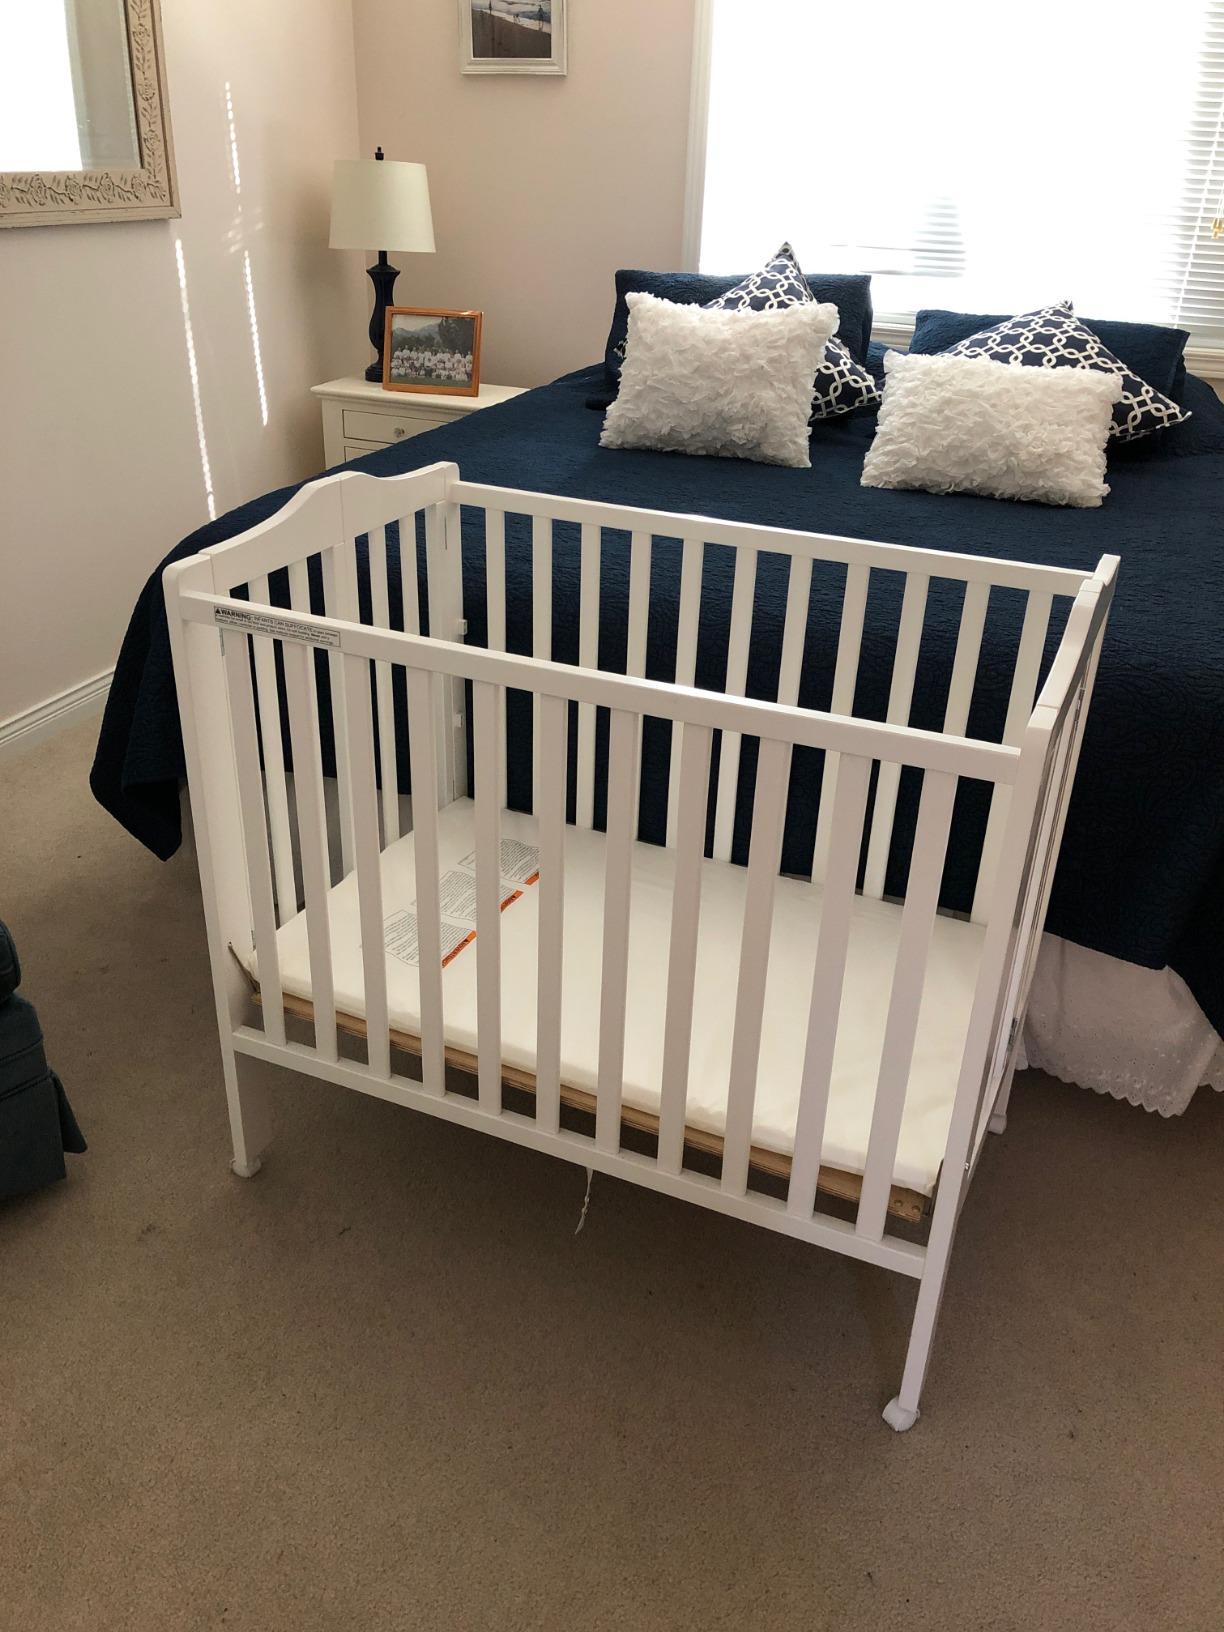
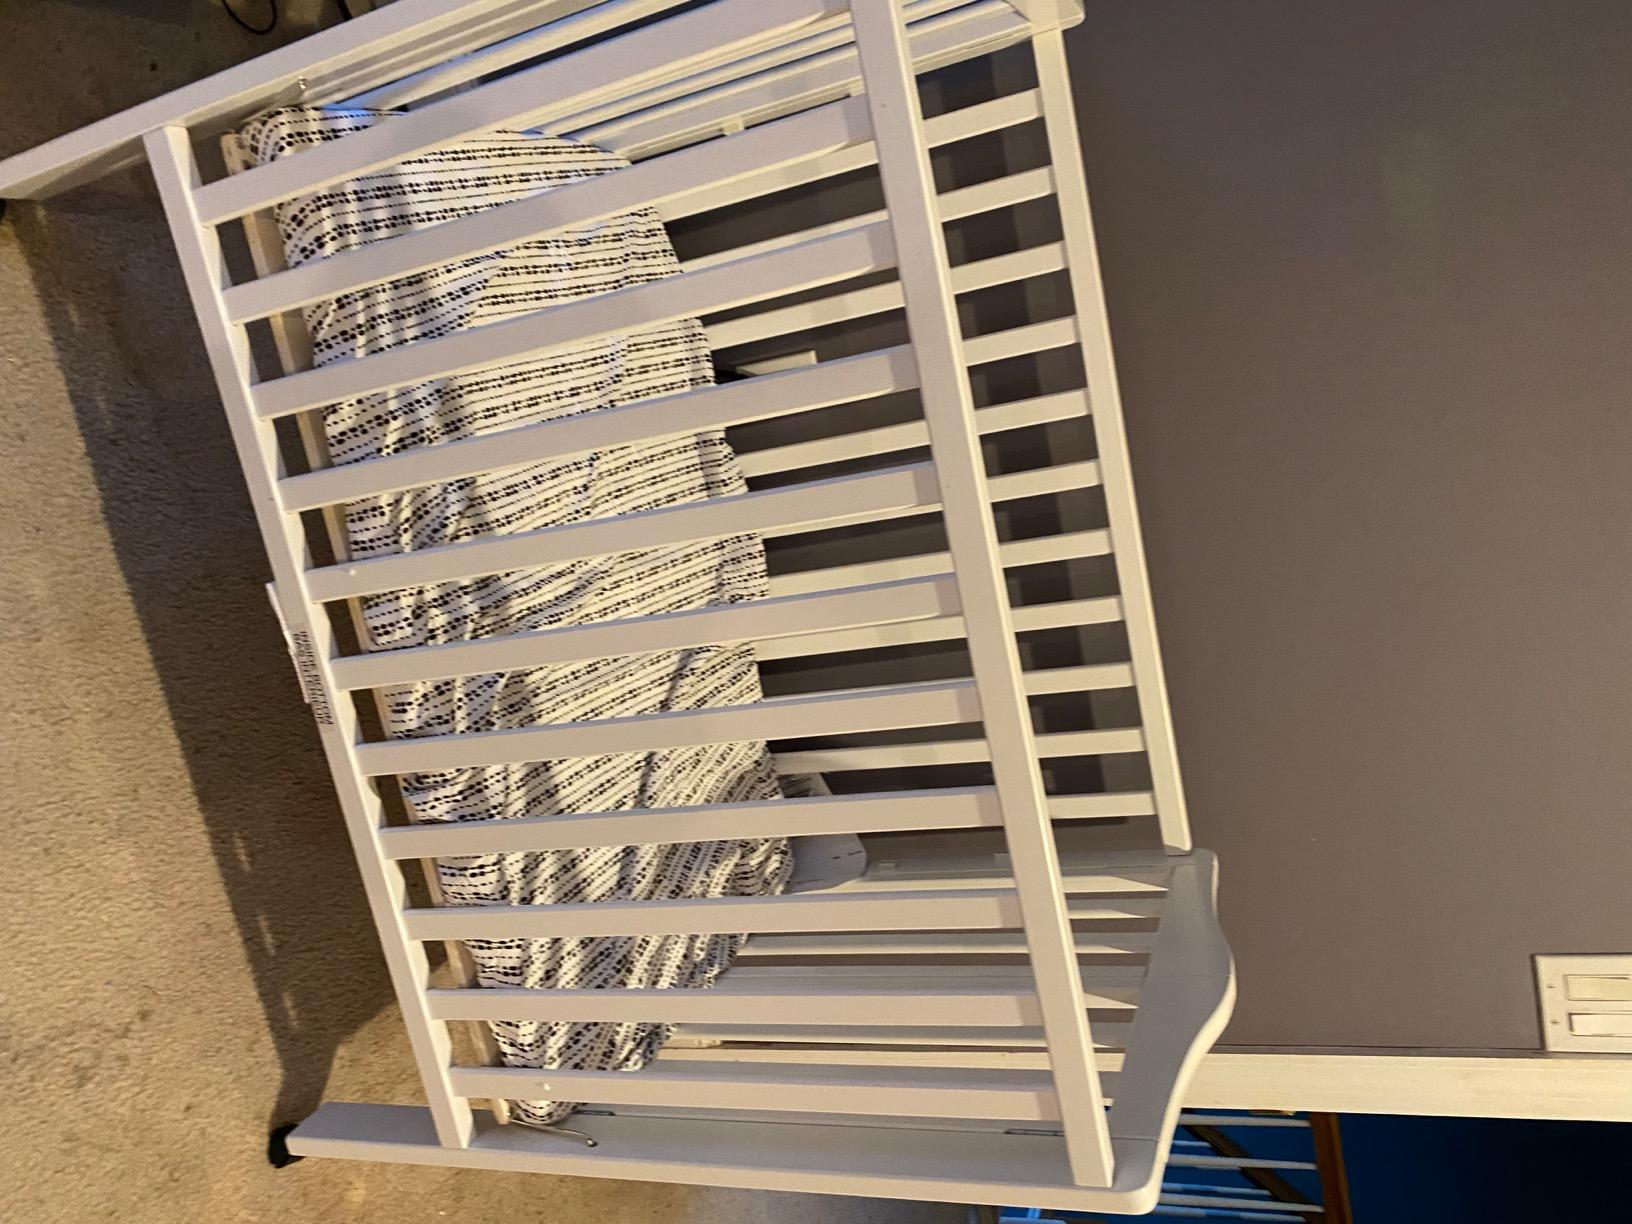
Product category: products_crib
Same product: yes